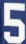
Number: 5